Criticism of Tesco

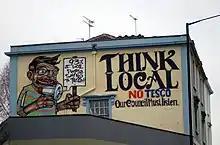
Graffiti in Stokes Croft, Bristol, opposing the construction of a local Tesco

Criticism has been directed at Tesco from various groups, including national organisations, trade bodies, individuals, consumer groups and watchdogs, particularly since the early 2000s.